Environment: real
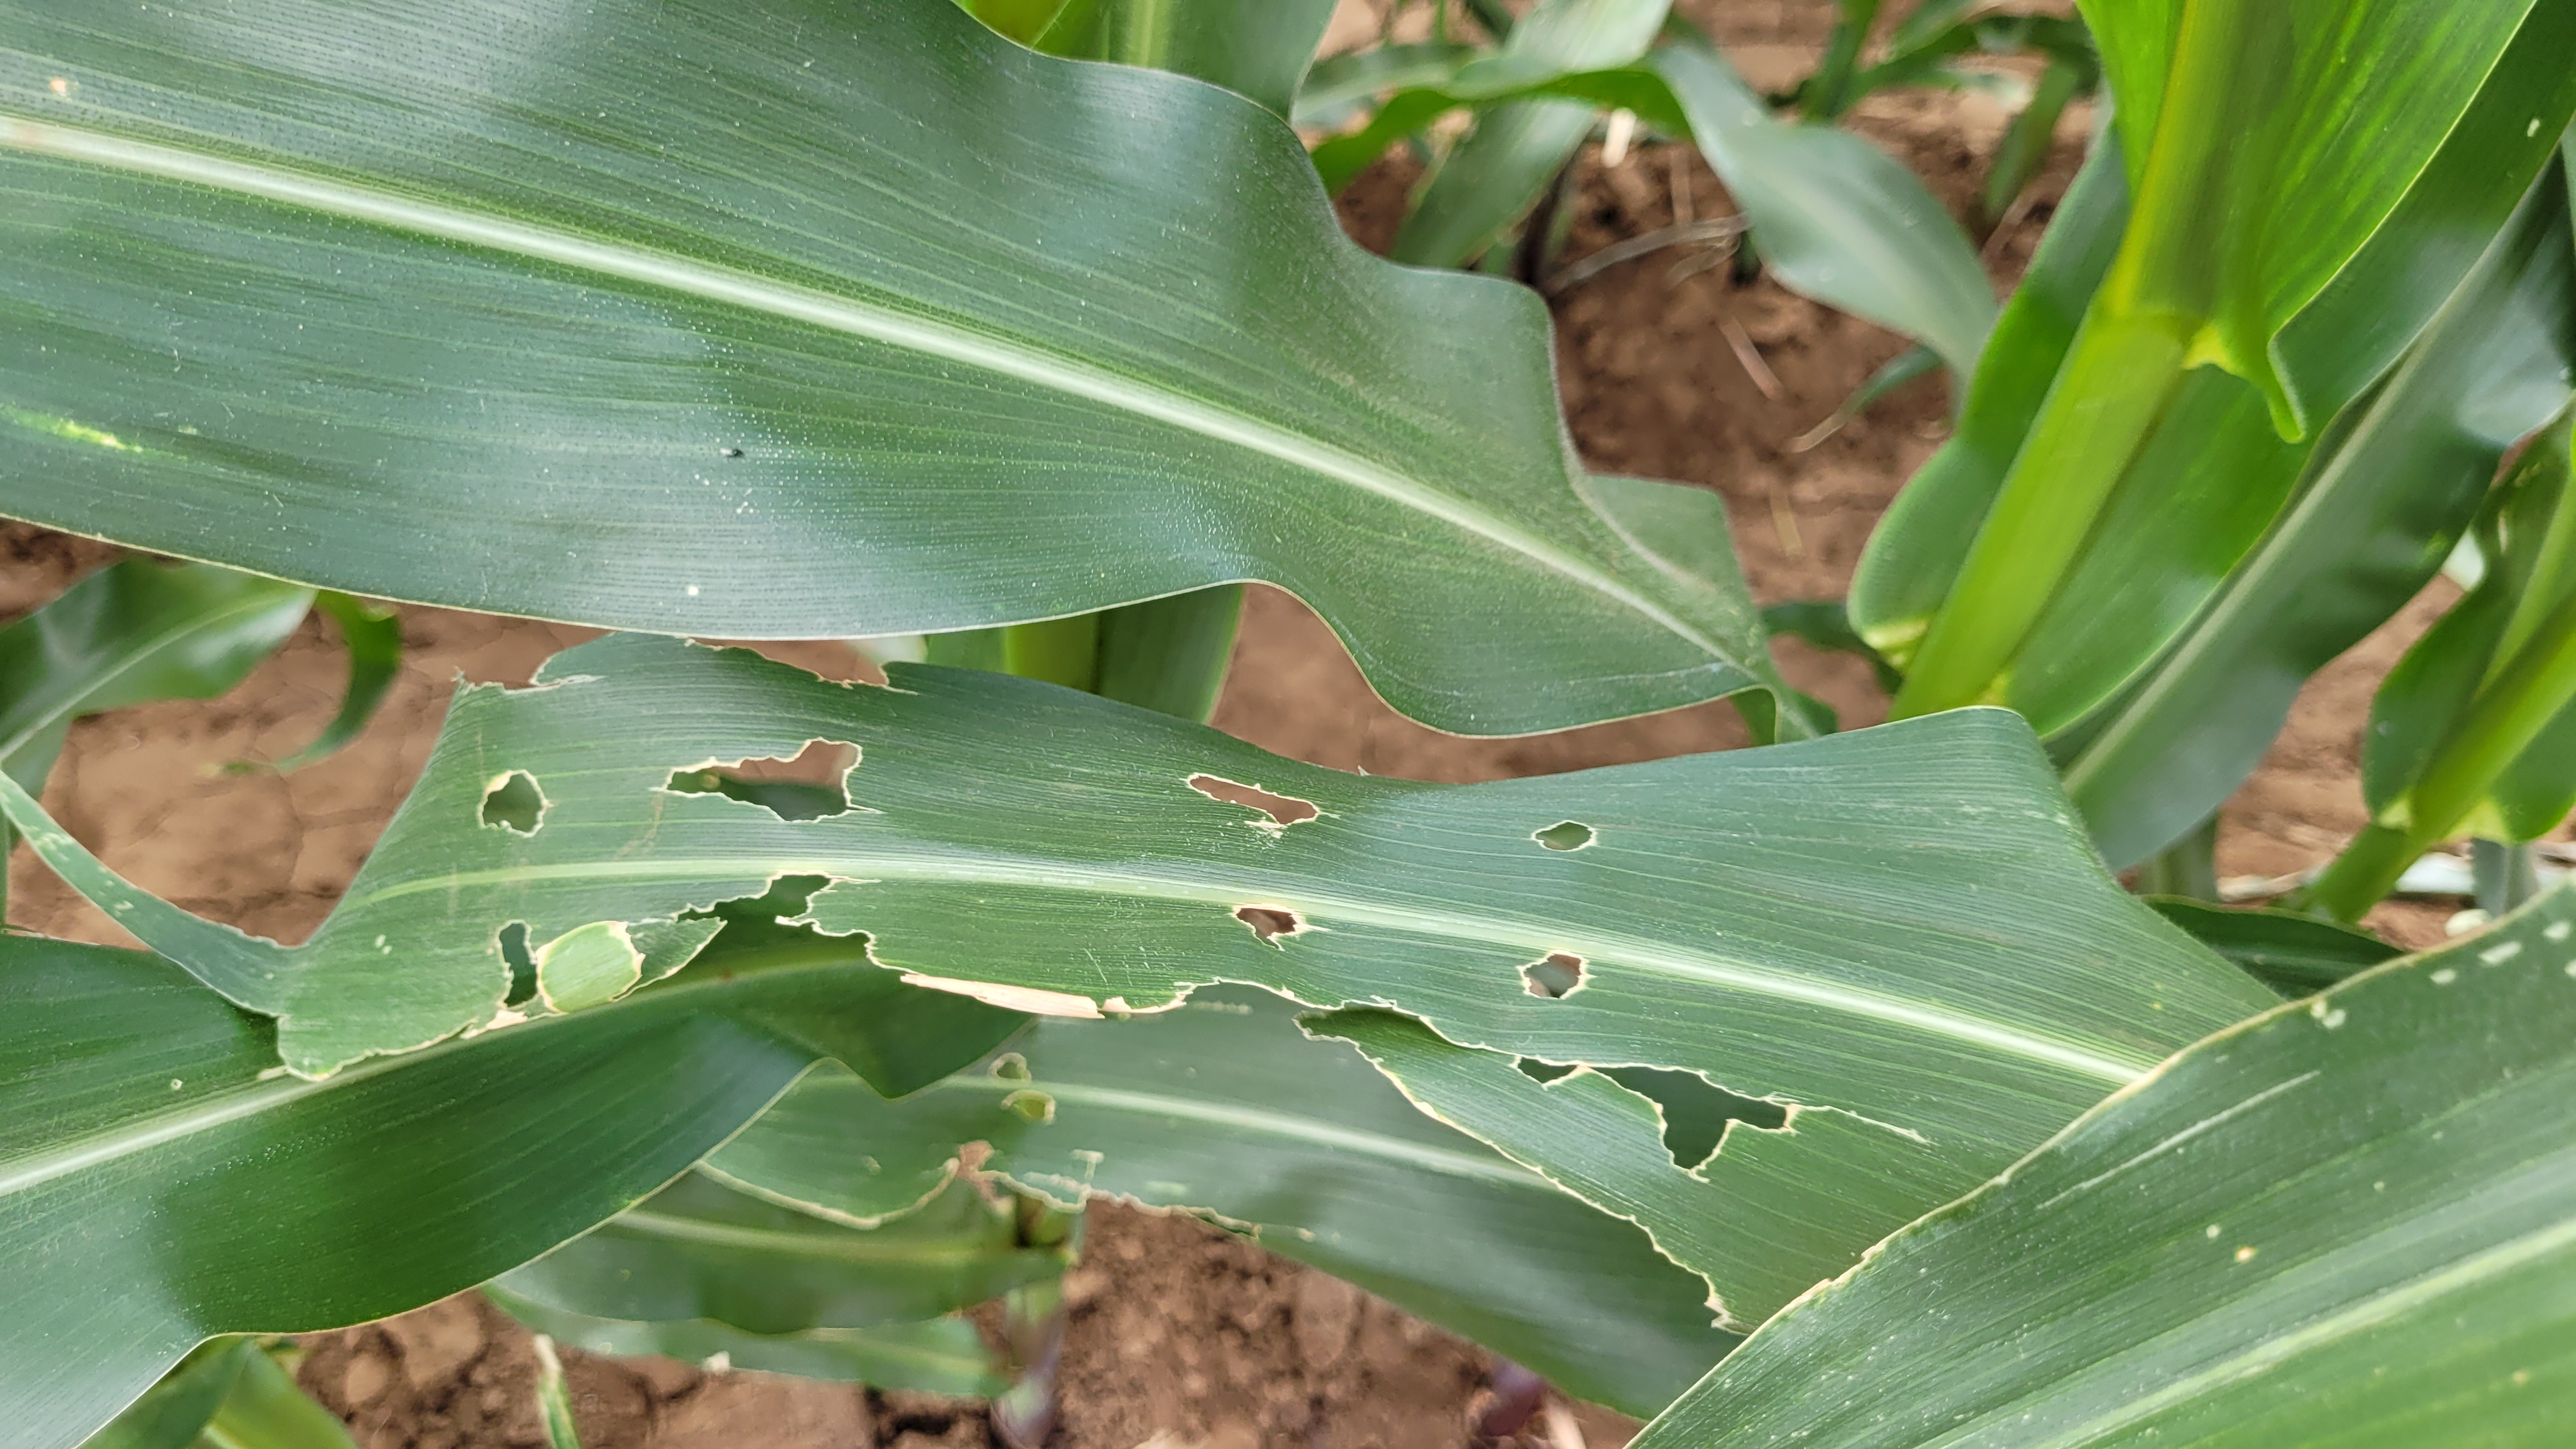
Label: fall_armyworm